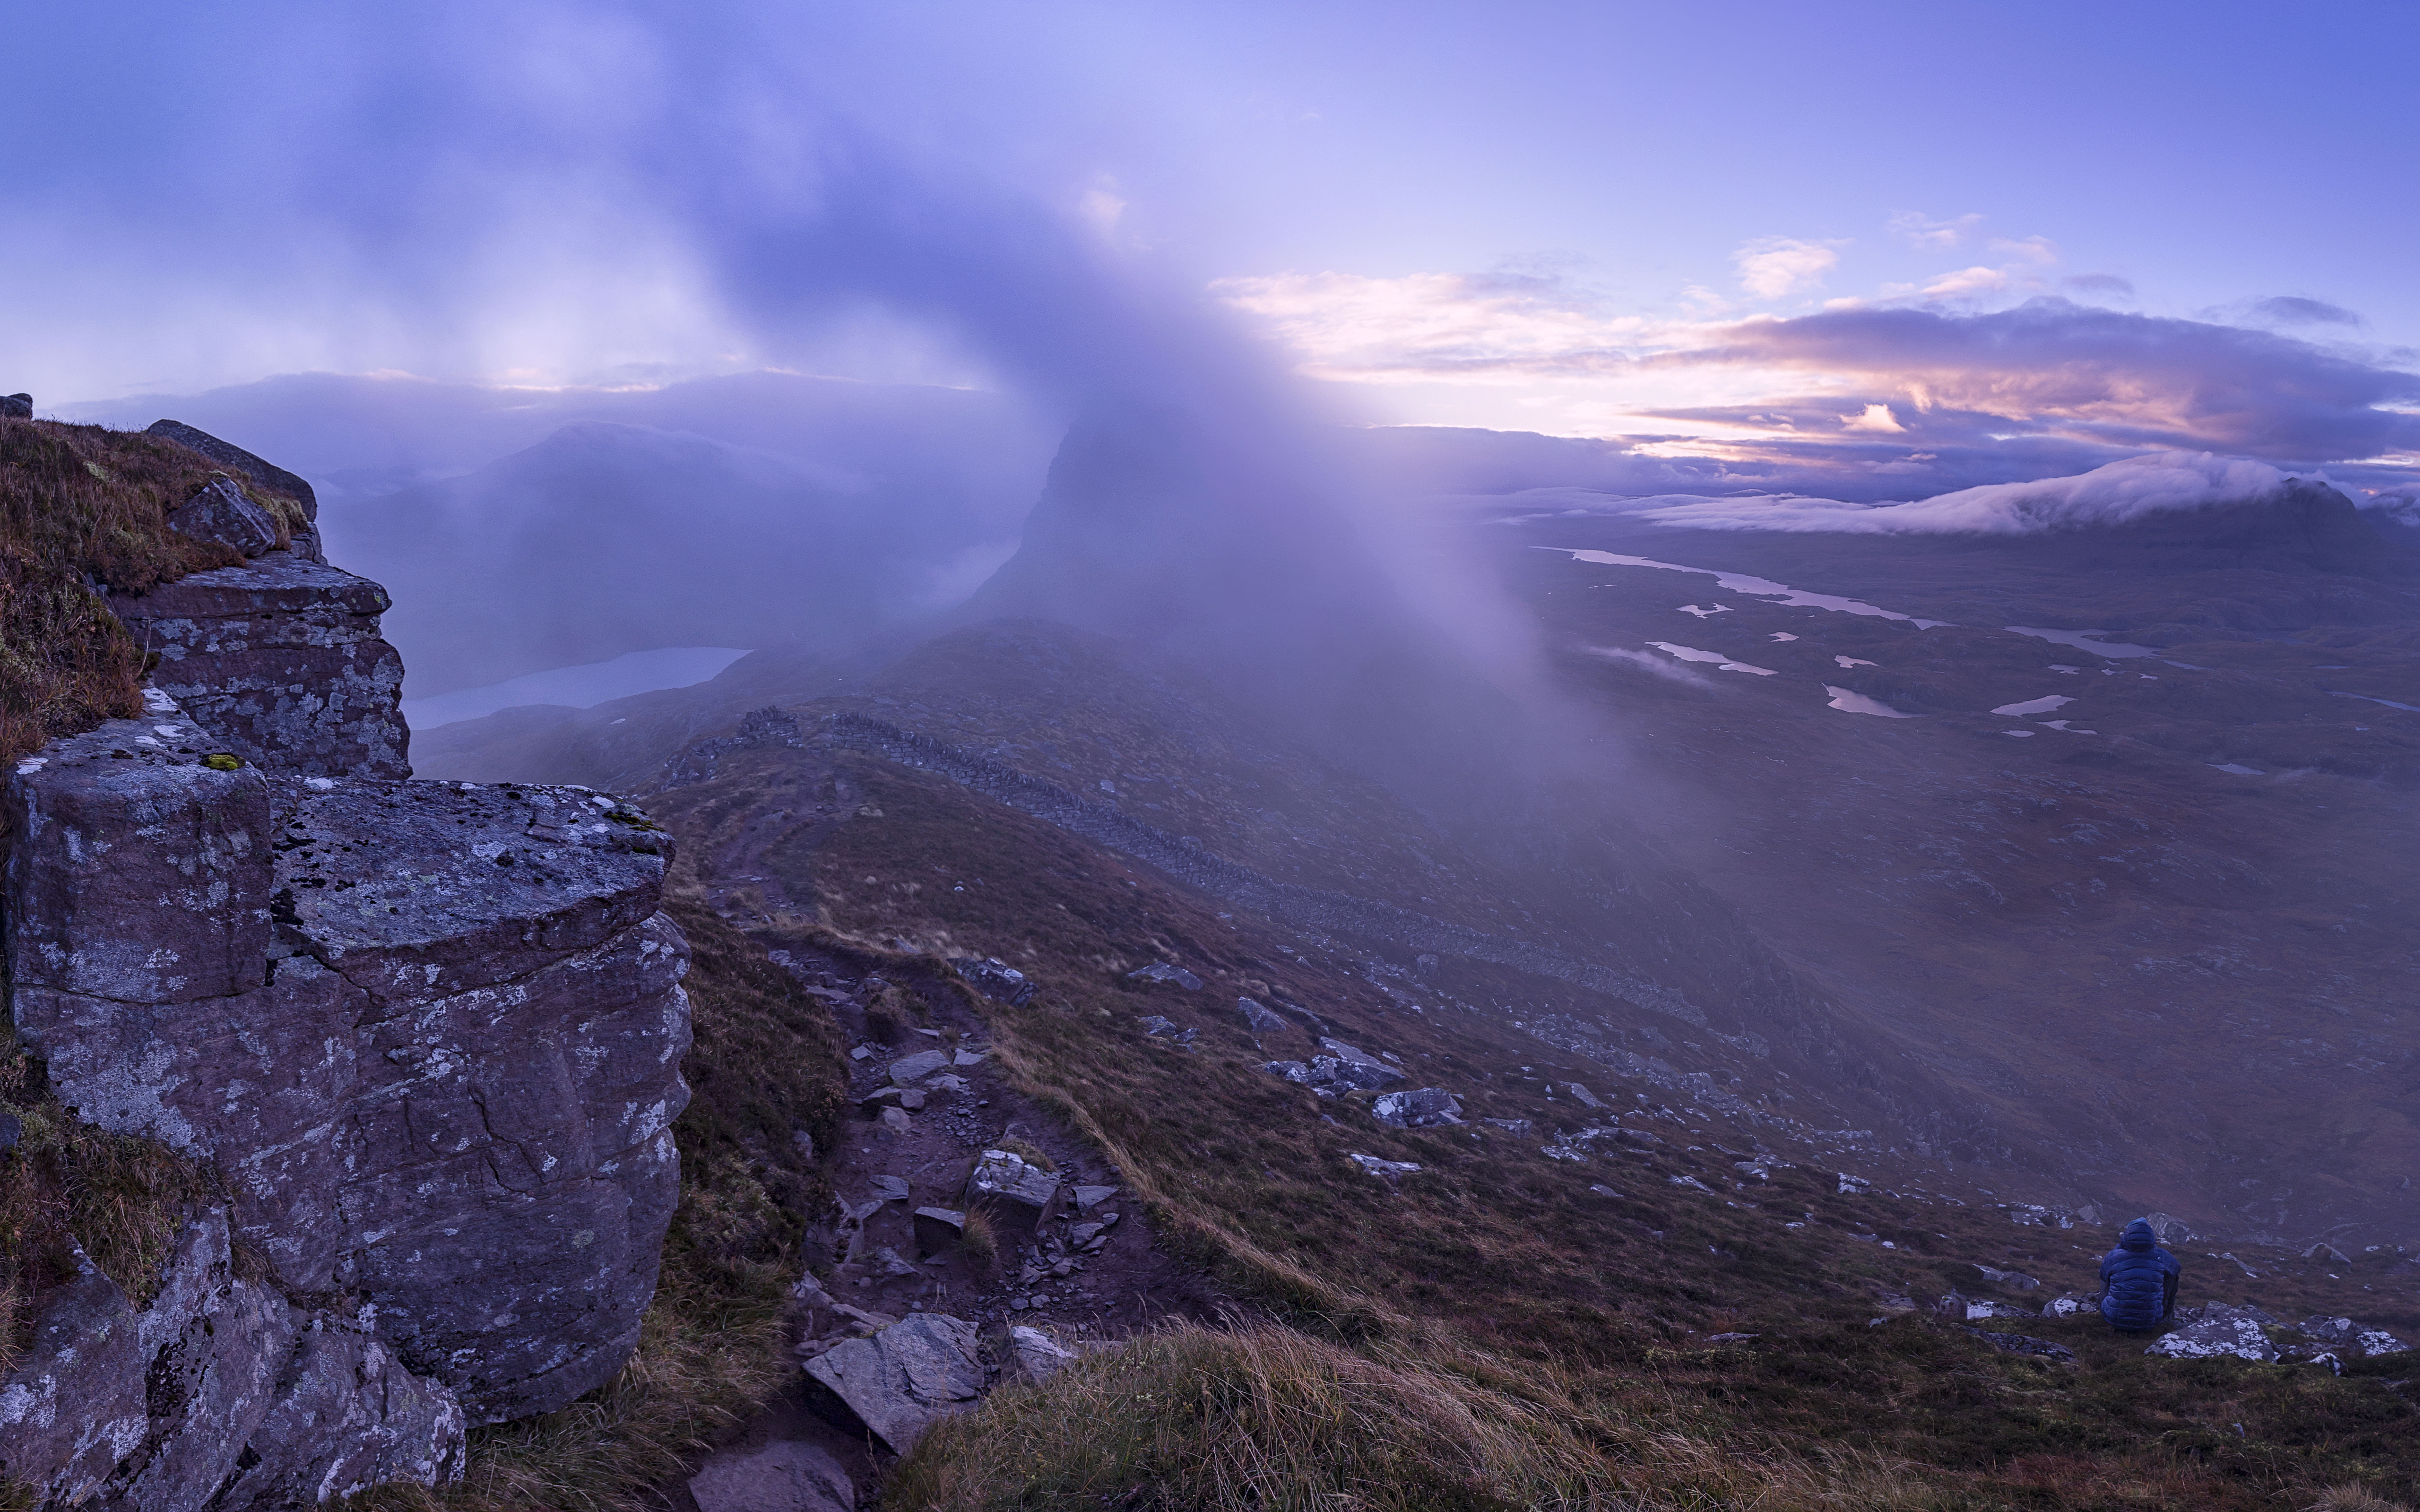
landscape, sea, coast, nature, rock, horizon, wilderness, mountain, snow, cloud, sky, sunrise, mist, morning, hill, dawn, valley, mountain range, cliff, dusk, evening, weather, terrain, ridge, summit, cool image, geology, mountains, alps, plateau, canon6d, scotland, i, highlands, westhighlands, ef1635mmf4lisusm, northwesthighlands, suilven, meallmeadhonach, morningmist, landform, geographical feature, atmospheric phenomenon, mountainous landforms